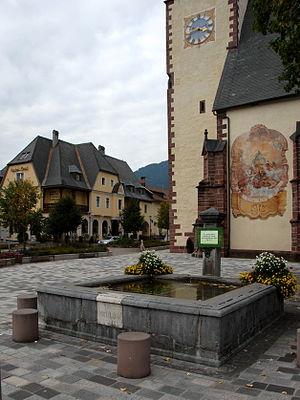
Kötschach-Mauthen est une commune dans le district administratif de Hermagor en Carinthie, Autriche.